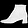
Label: Ankle boot